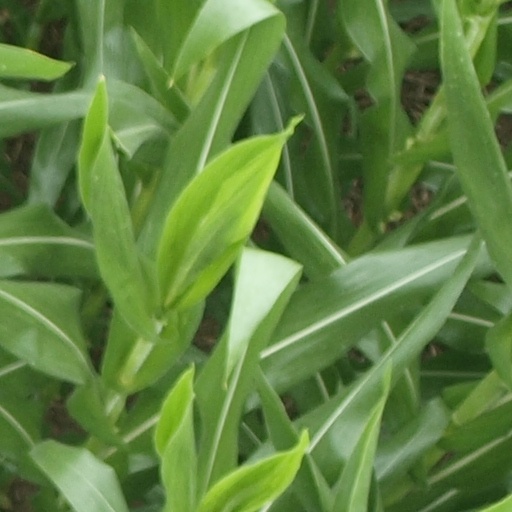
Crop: maize; corn